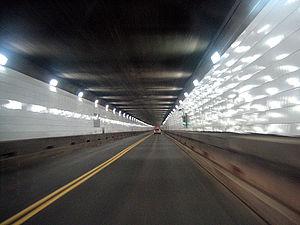
Cette liste de ponts, traversiers, et d'autres passages du fleuve Saint-Laurent et les Grands Lacs, est organisée par ordre de la rive sud de terminal allant du golfe du Saint-Laurent vers amont, soit le lac Supérieur.
Ce qui suit est la liste des Historic Civil Engineering Landmarks, c'est-à-dire la liste des monuments historiques de génie civil, établie aux États-Unis par l' American Society of Civil Engineers depuis qu'elle a commencé le programme en 1964. Cette désignation est accordée à des projets, des structures et des sites situés aux États-Unis et dans le reste du monde. À compter de 2013, il y a plus de 260 éléments dans cette liste.
Le tunnel de Détroit-Windsor est un tunnel routier à deux voies reliant la ville américaine de Détroit à la ville canadienne de Windsor sous la rivière Détroit. Sa construction été achevée en 1930.